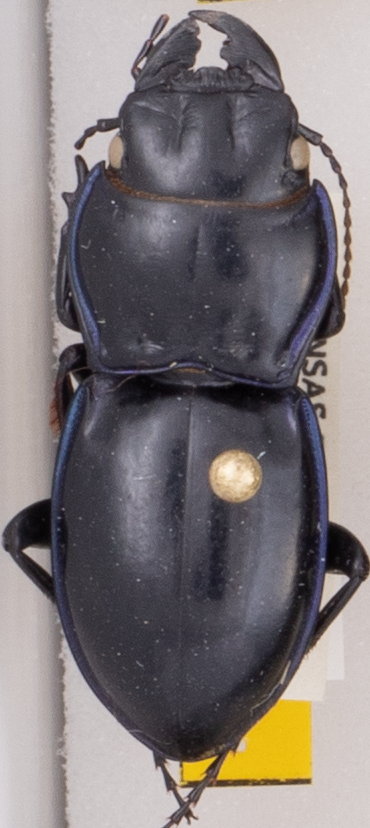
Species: Pasimachus elongatus
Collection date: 2021-05-24
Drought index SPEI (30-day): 0.304
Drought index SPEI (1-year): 0.054
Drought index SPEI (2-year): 0.82